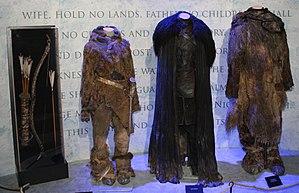
Game of Thrones [geɪm əv θɹoʊnz], également appelée Le Trône de fer selon le titre français de l'œuvre romanesque dont elle est adaptée, est une série télévisée américaine médiéval-fantastique créée par David Benioff et D. B. Weiss, diffusée entre le 17 avril 2011 et le 19 mai 2019 sur HBO.